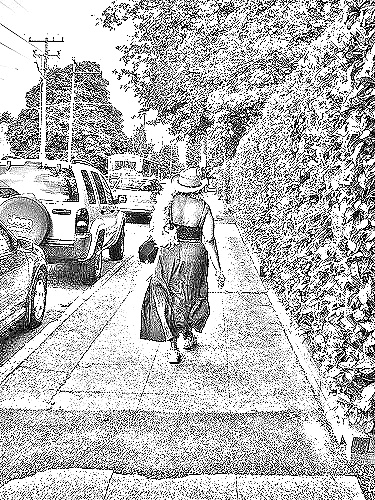
Portrait style: Sketch Portrait